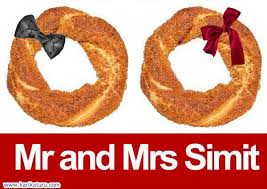
Yemek: simit